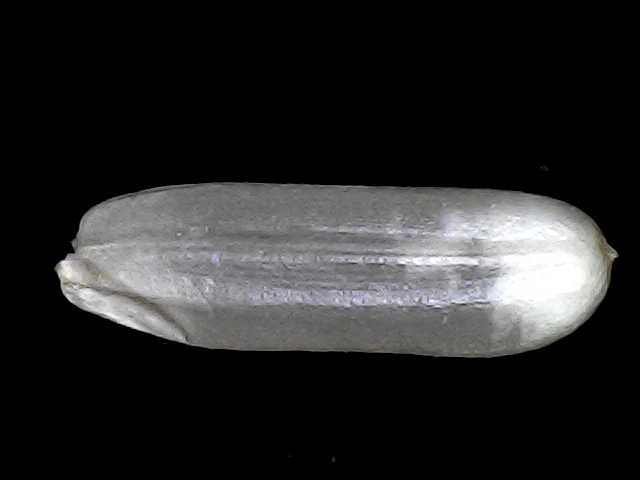
Rice variety: BRRI102